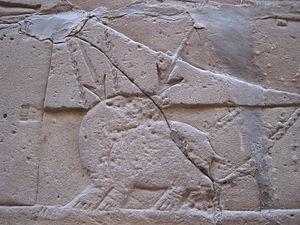
Seth est l'une des plus anciennes divinités égyptiennes. Sa représentation, au museau effilé et aux oreilles dressées mais tronquées, est une composition hybride née de l'imaginaire des Égyptiens des temps prédynastiques. Cette iconographie monstrueuse est peut-être inspirée de l'oryctérope, un termitivore, fouisseur des savanes africaines. Dans le mythe, Seth est le dieu de la confusion, du désordre et de la perturbation, ce que souligne l'écriture hiéroglyphique dans laquelle l'animal séthien sert de déterminatif pour des concepts négatifs.